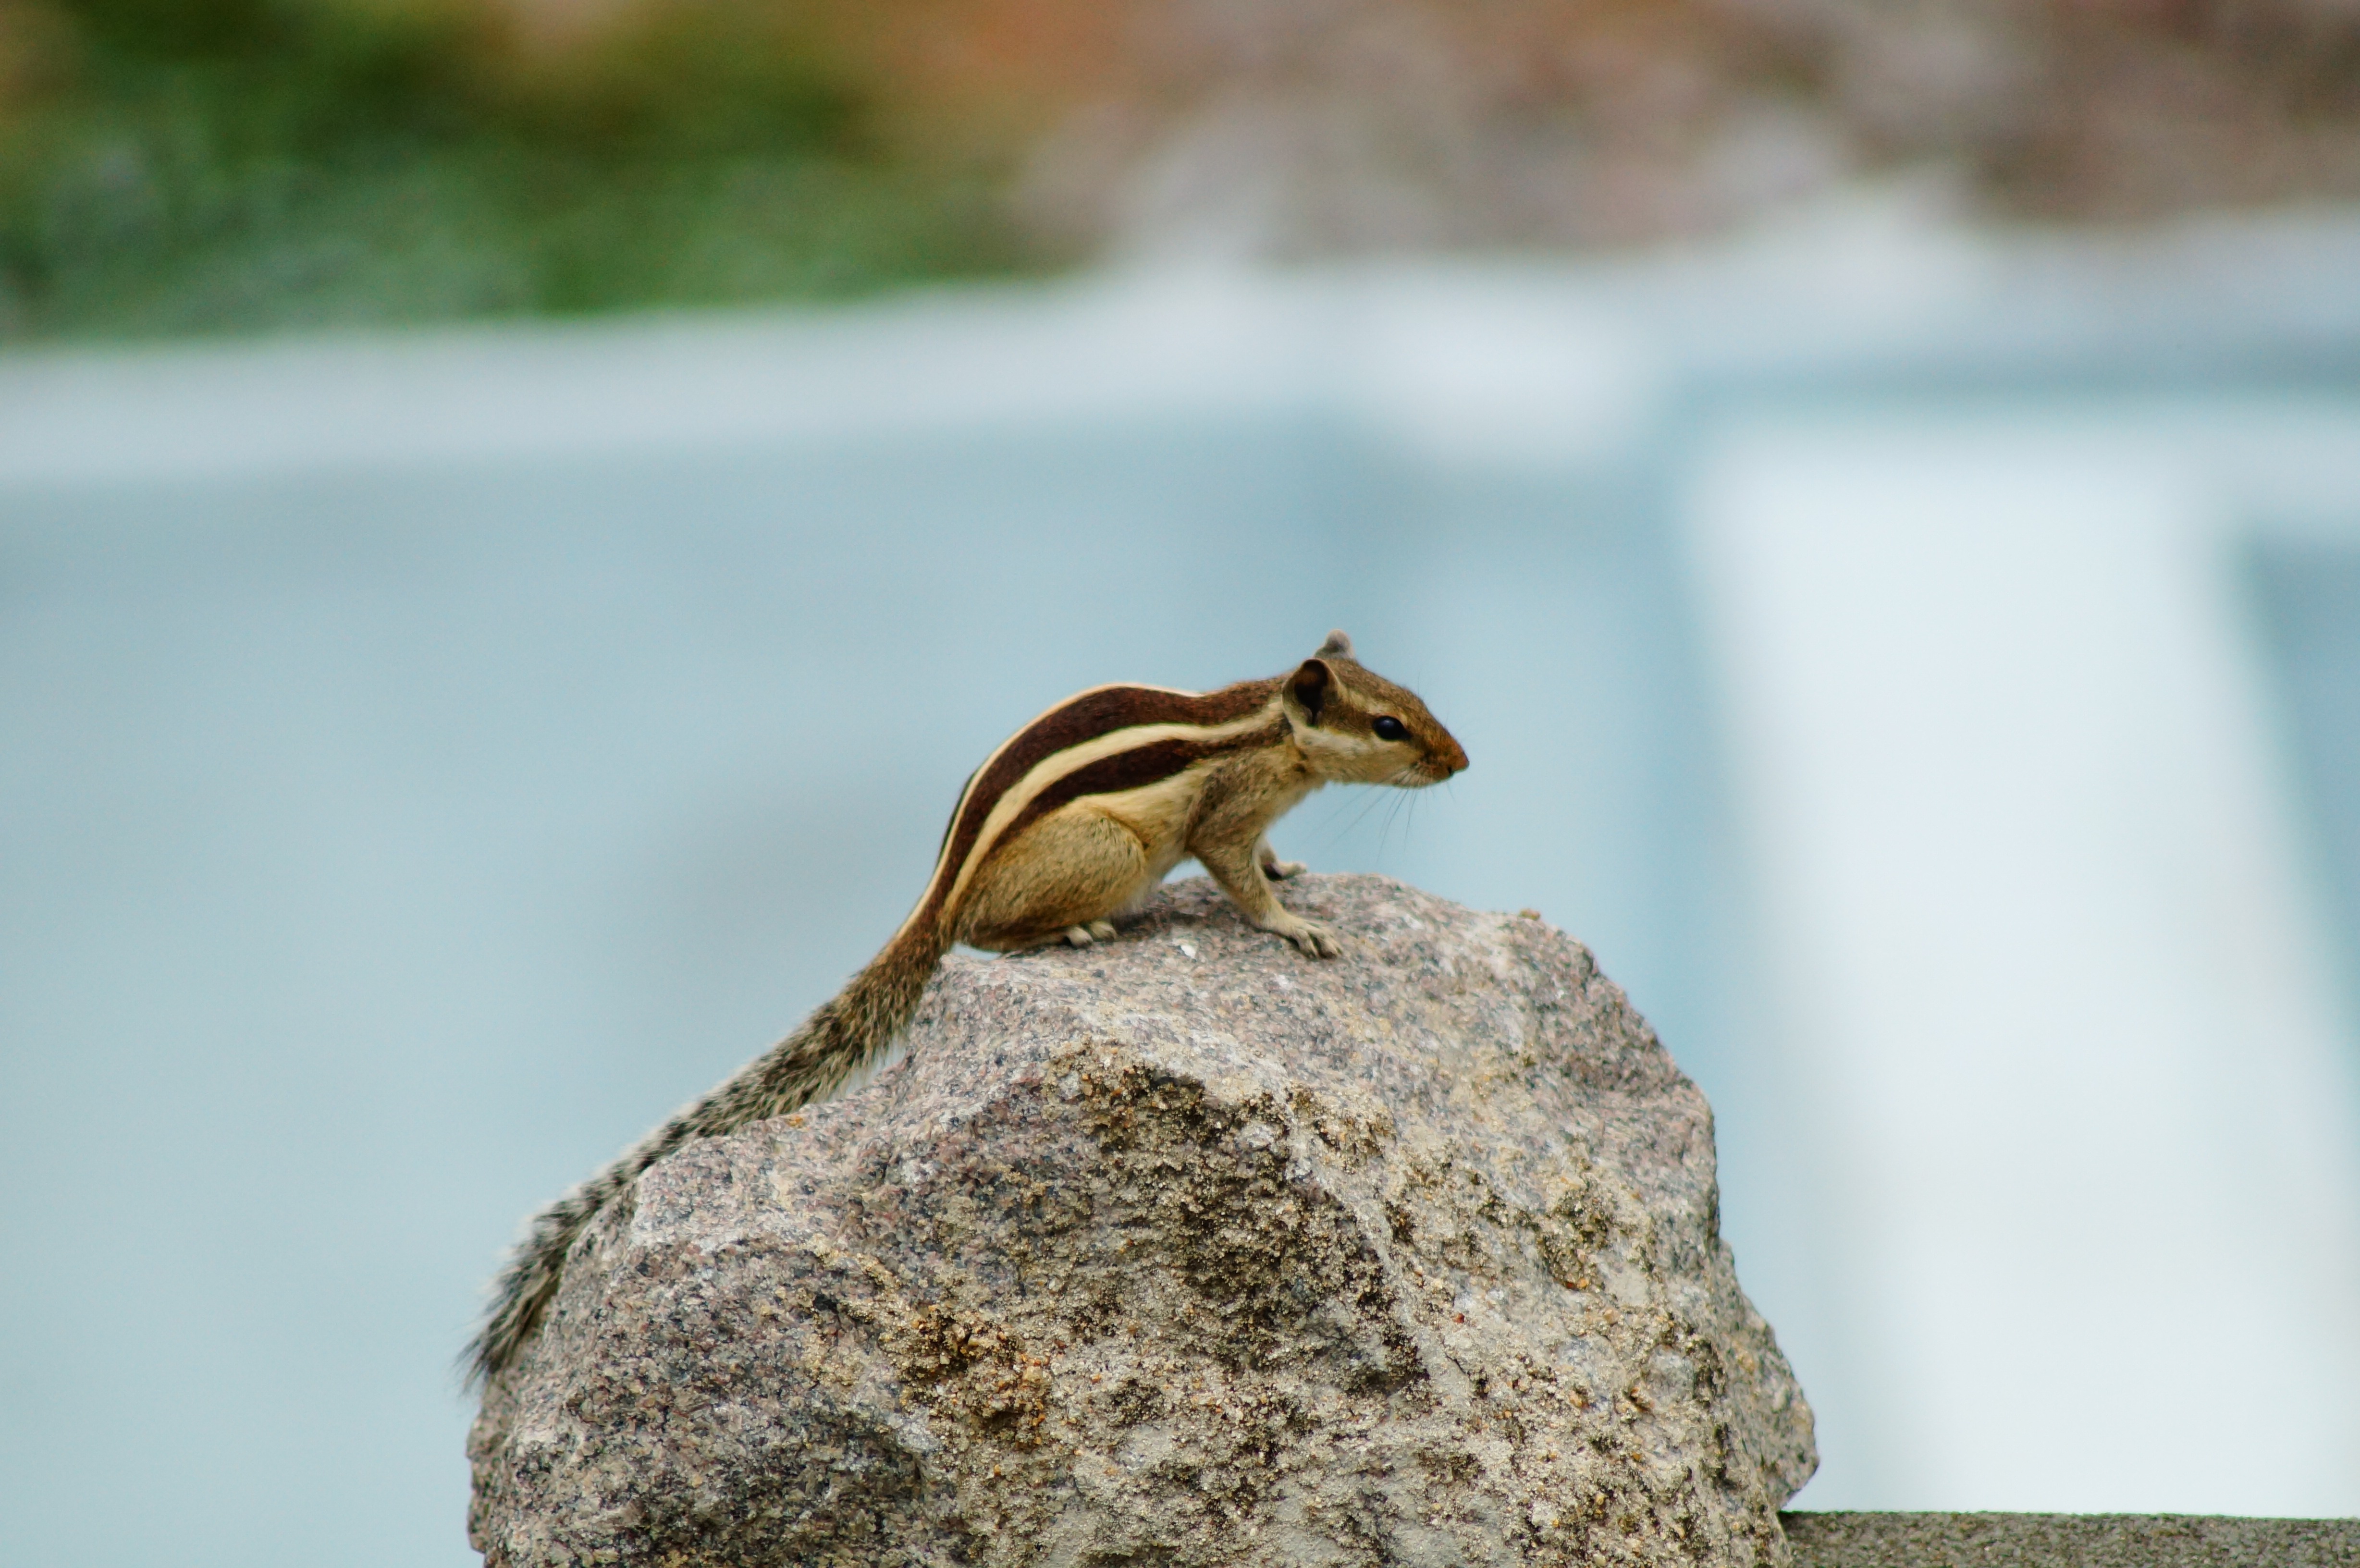
nature, wildlife, park, squirrel, frog, reptile, amphibian, fauna, close up, outdoors, vertebrate, squirrels, simple, macro photography, back yard